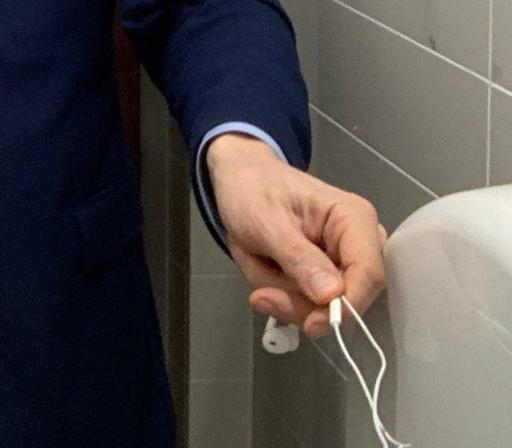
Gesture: no_gesture